Gérard Krawczyk

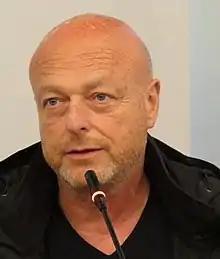
Gérard Krawczyk

Gérard Krawczyk (17 May 1953, Paris) is a French film director. He is of Polish descent (his grandparents were from Częstochowa).